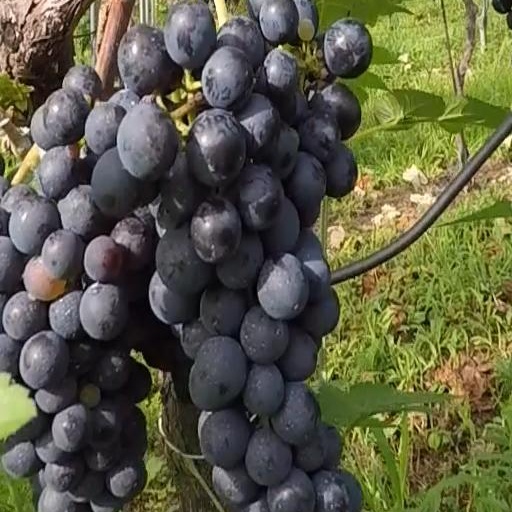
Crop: grape